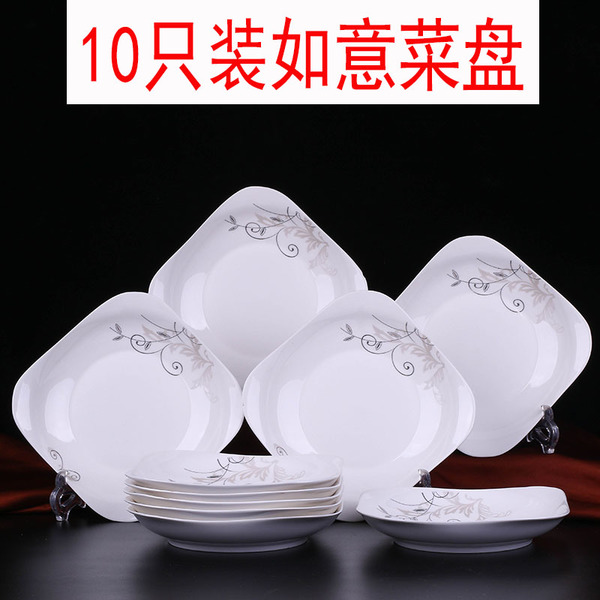
Label: trash